Doug Allan

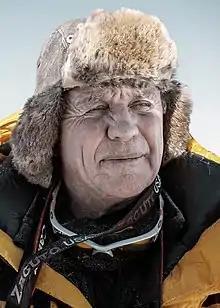
Allen in 2013

Douglas George Allan (born 1951) is a Scottish wildlife cameraman and photographer best known for his work in polar regions and underwater.